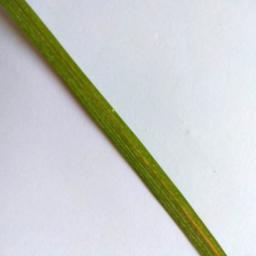
Label: Rice___Healthy